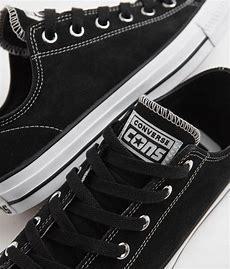
Brand: Converse
Model: Ctas Ox